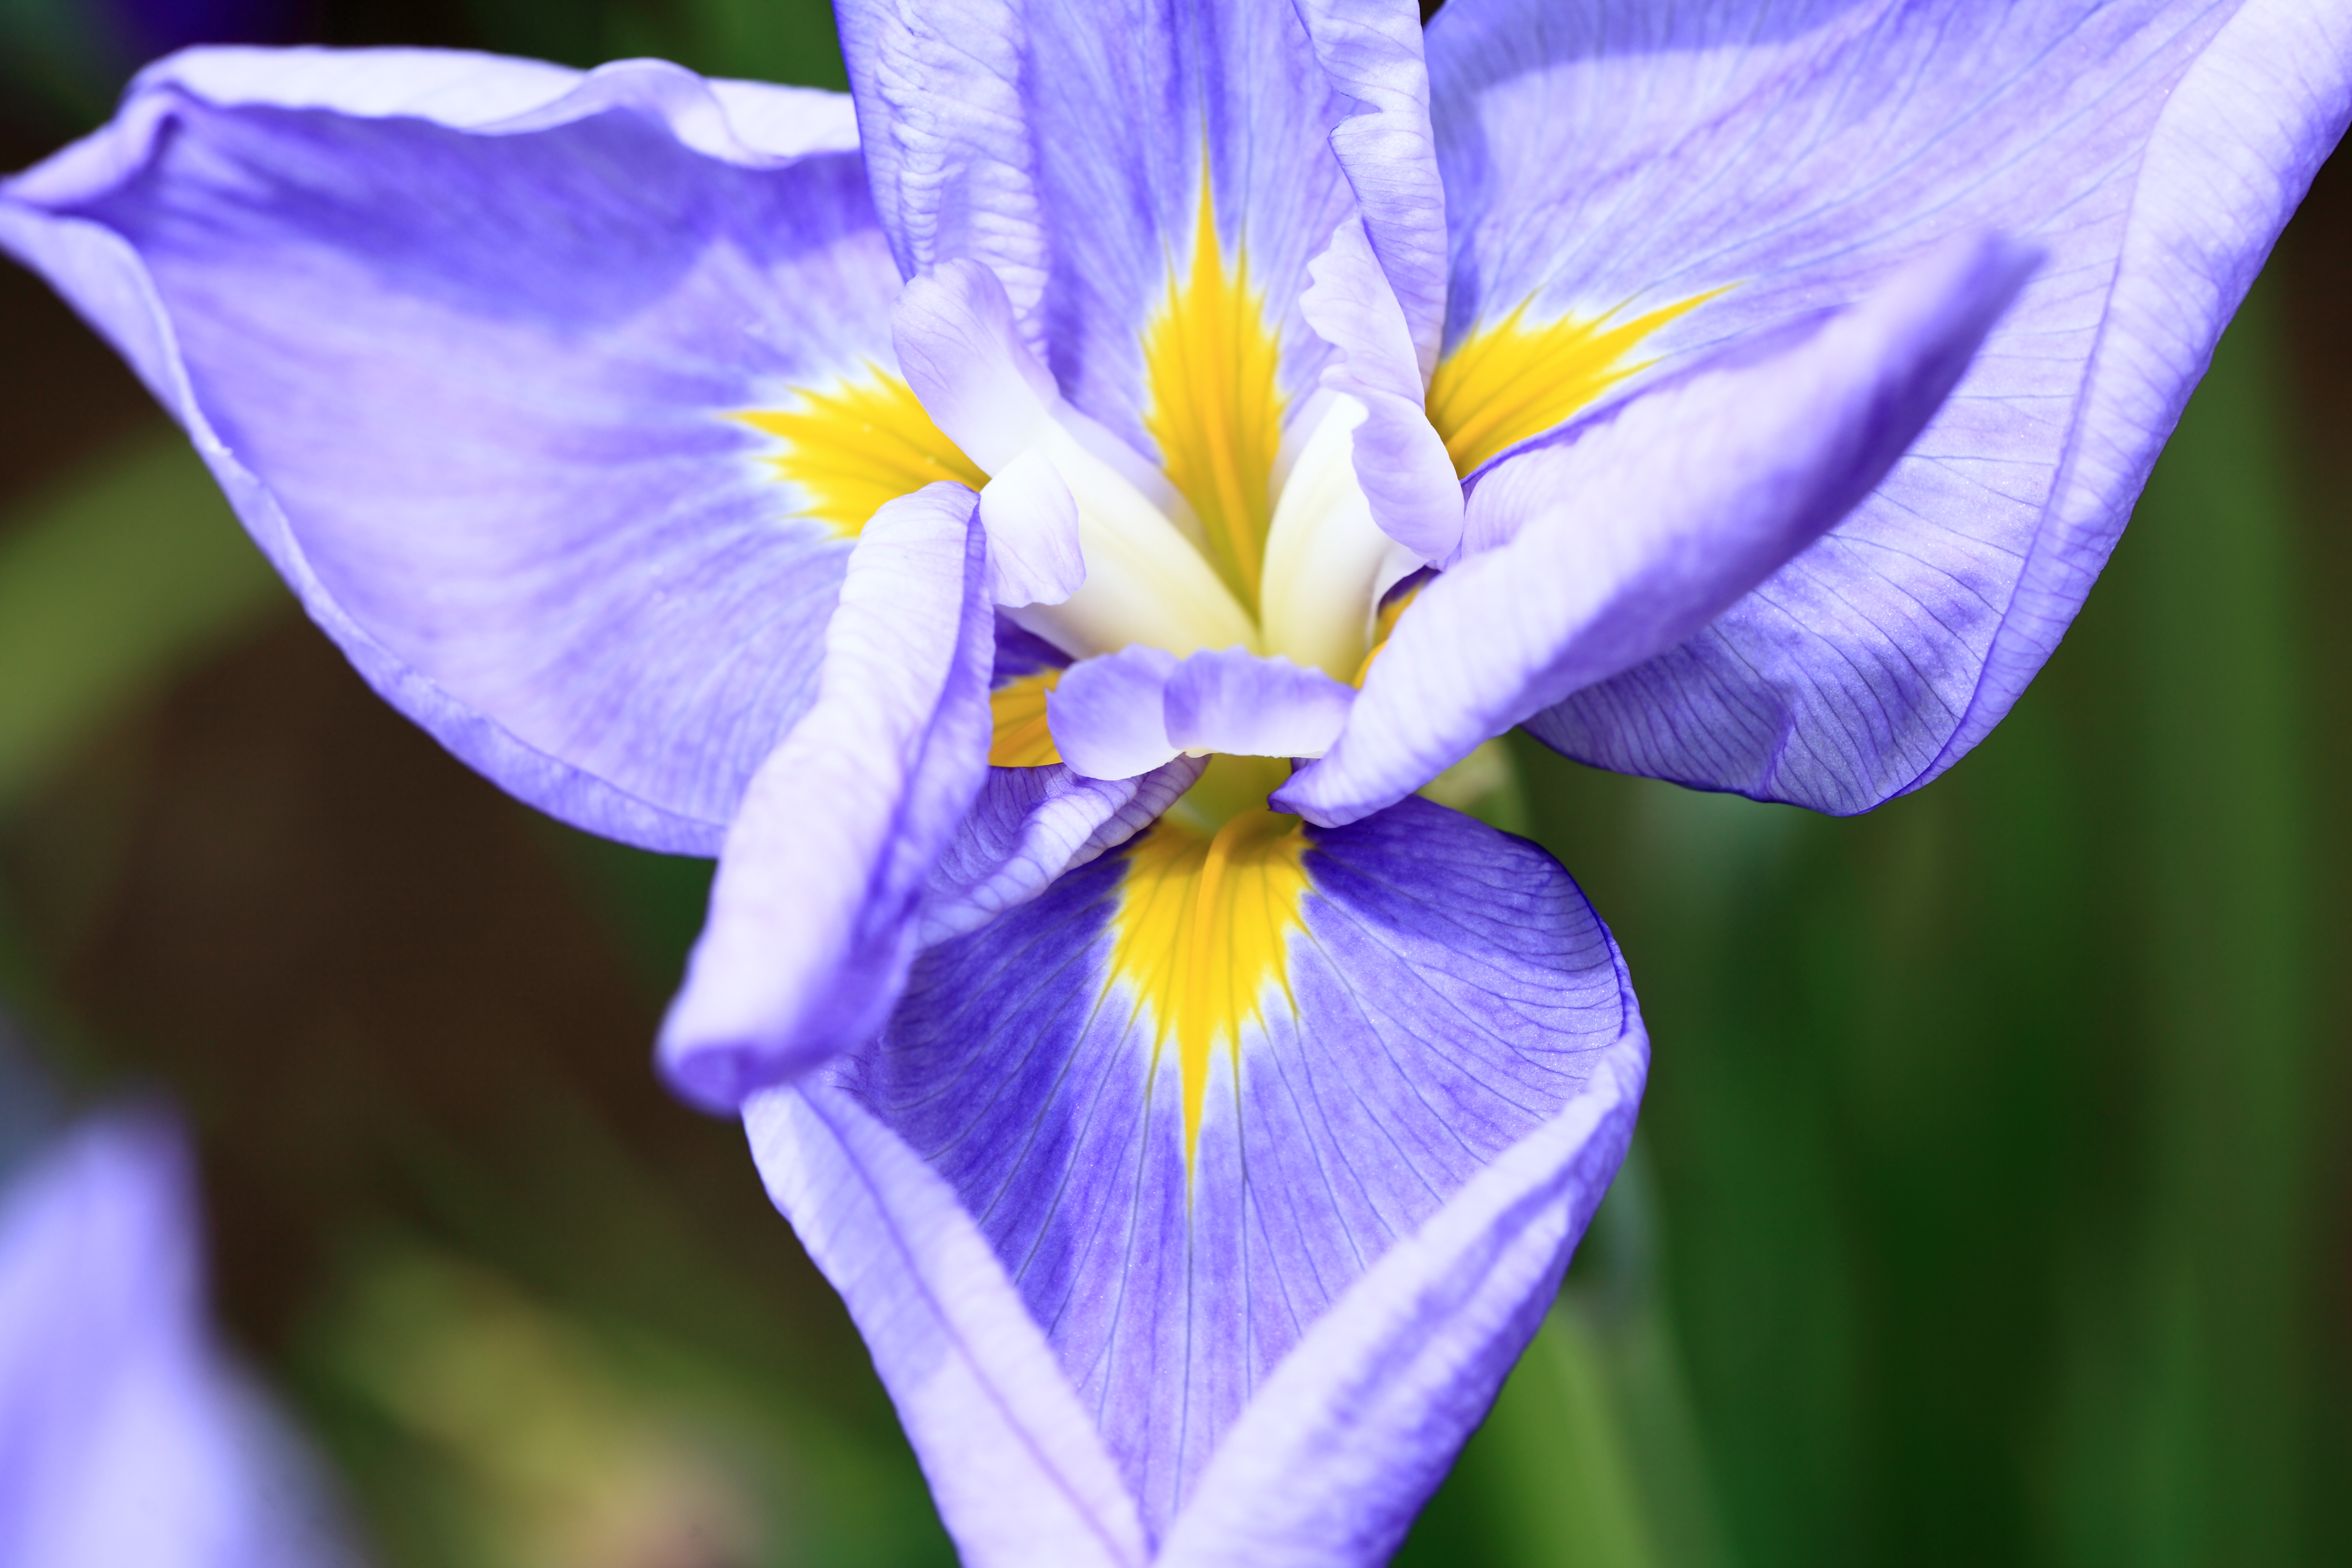
nature, plant, flower, petal, high, blue, flora, wildflower, close up, tokyo, iris, eye, 5d, hires, crocus, markii, hi, res, resolution, ensata, kouen, kitayama, higashimurayama, japanesewateriris, macro photography, flowering plant, iris versicolor, plant stem, land plant, iris family